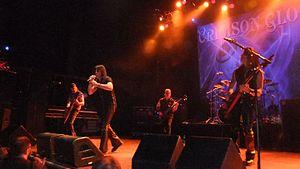
Crimson Glory est un groupe de power metal progressif américain, originaire de Sarasota, en Floride. Il est initialement formé en 1979 sous le nom de Pierced Arrow. La formation actuelle comprend les guitaristes Jon Drenning et Ben Jackson, le bassiste Jeff Lords, et le batteur Dana Burnell.